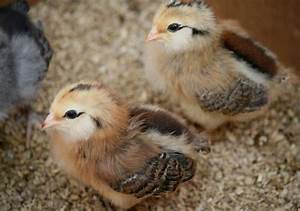
Label: chicken